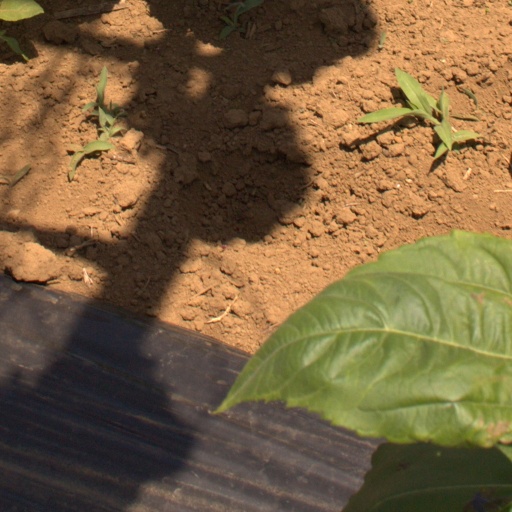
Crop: Jerusalem artichoke